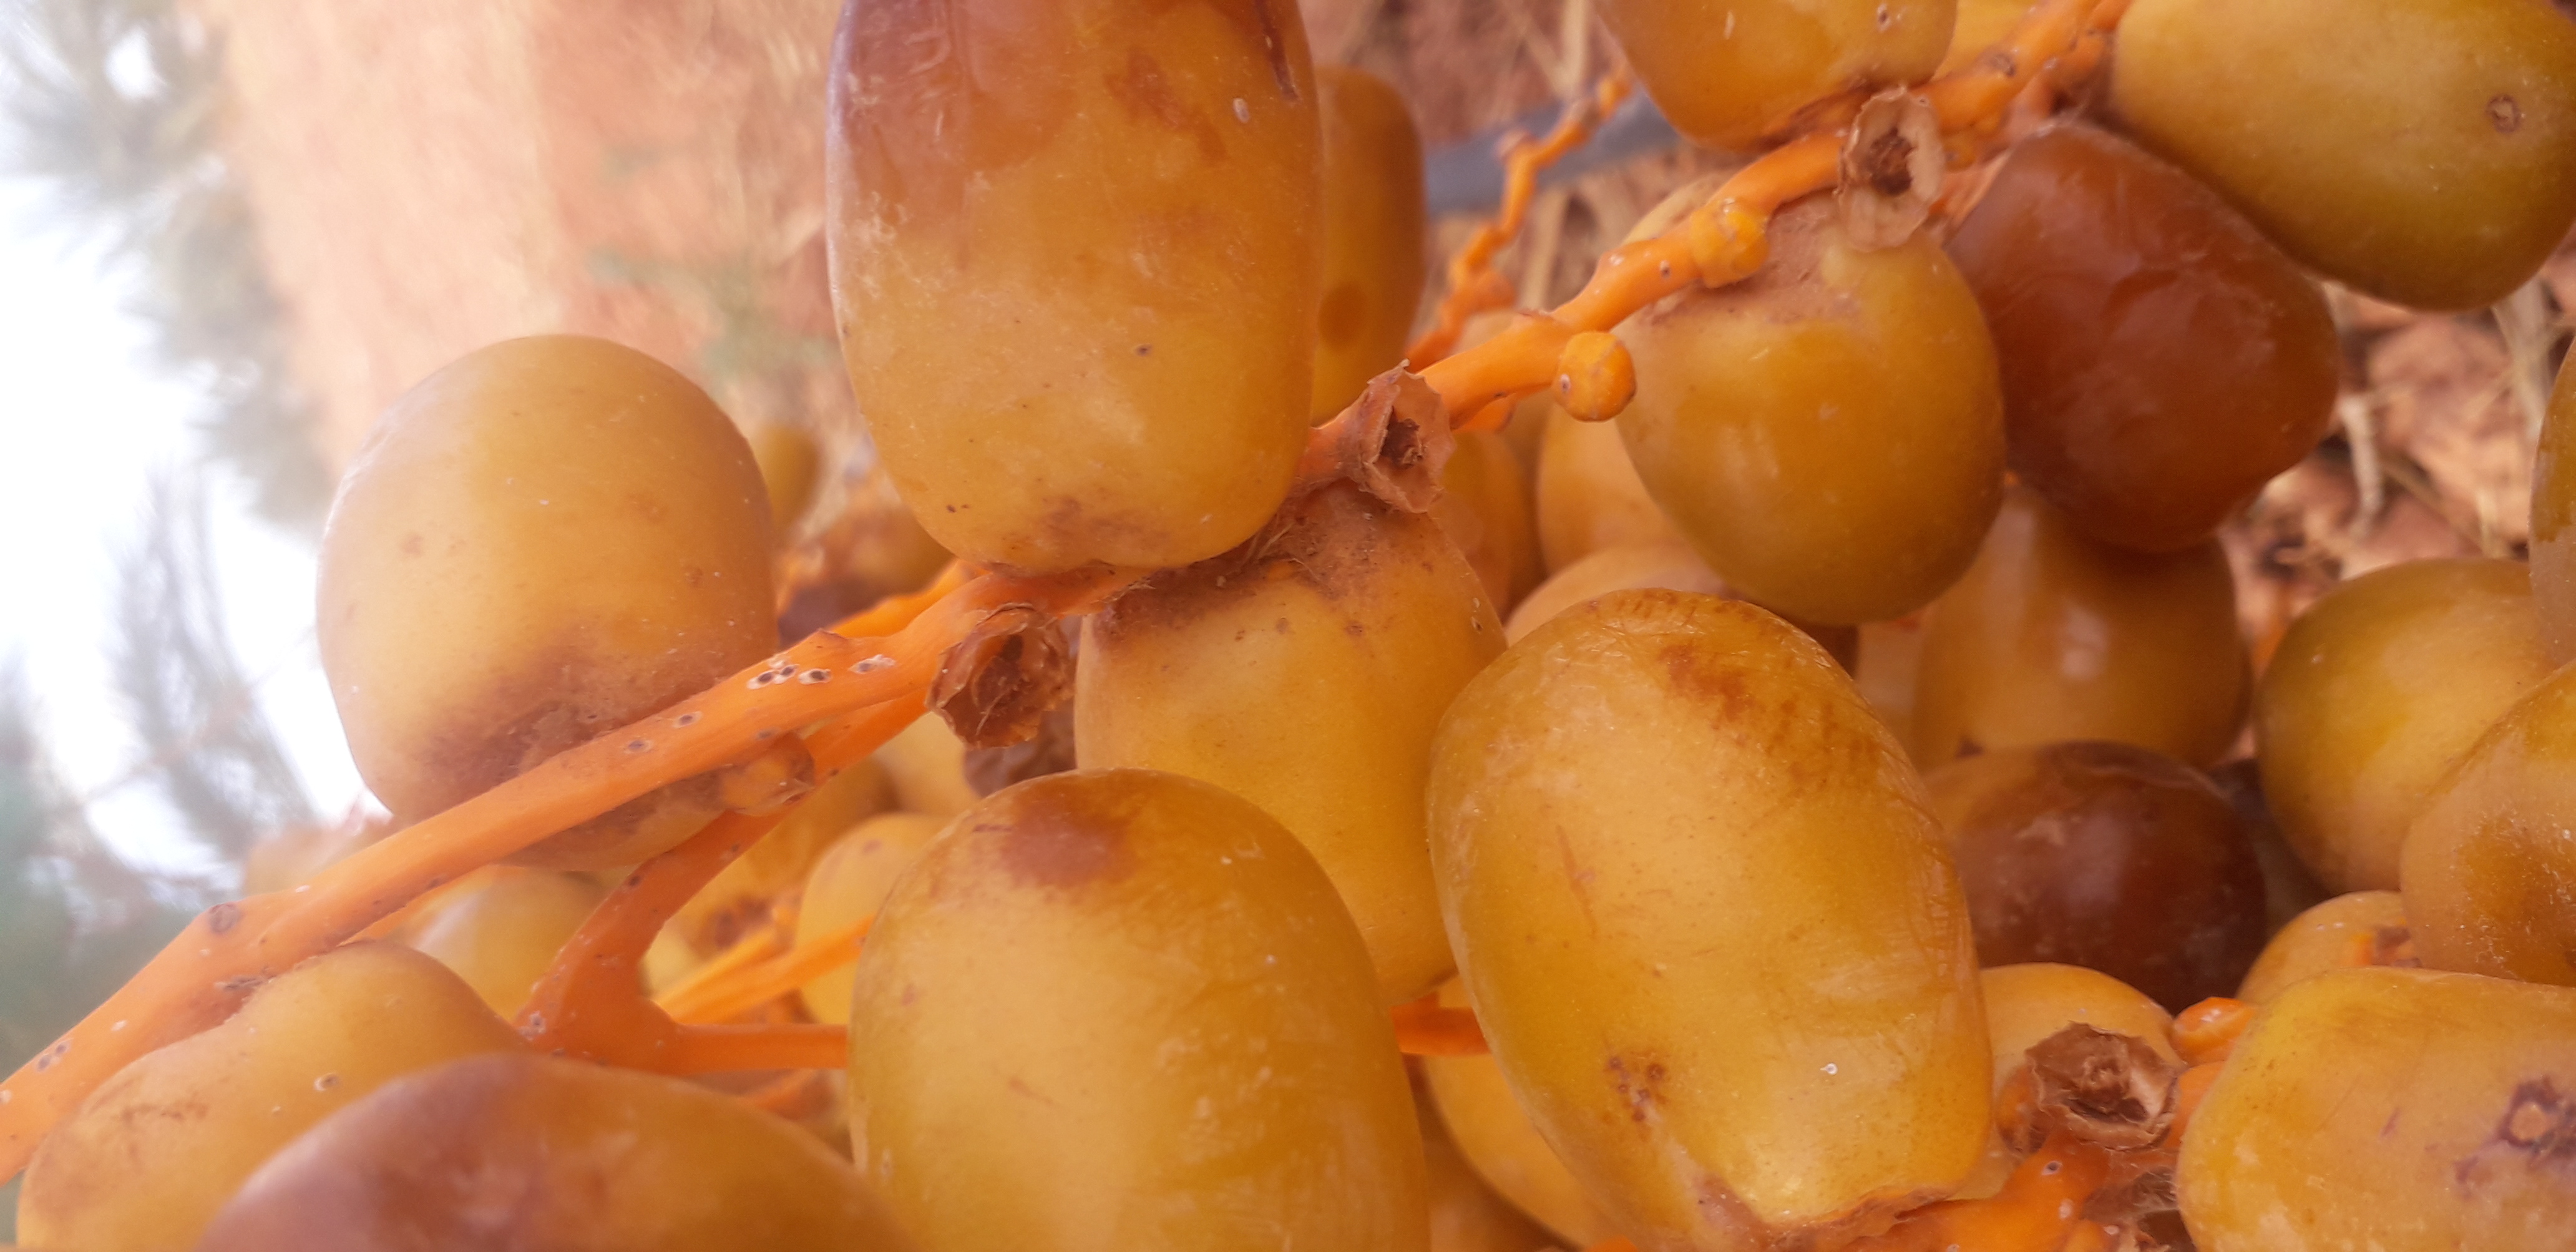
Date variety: Boufagous